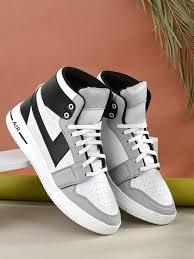
Label: Sneaker